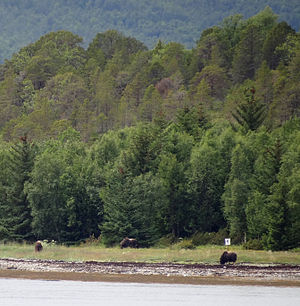
Ryøya
Moskusokser på stranden på Ryøya
Ryøya er en ø i Tromsø kommune i Troms og Finnmark fylke i Norge.